Maud Pember Reeves

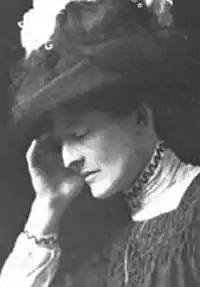
Reeves, date unknown

Maud Pember Reeves (24 December 1865 – 13 September 1953) (born Magdalene Stuart Robison) was a feminist, writer and member of the Fabian Society. She spent most of her life in New Zealand and Britain.